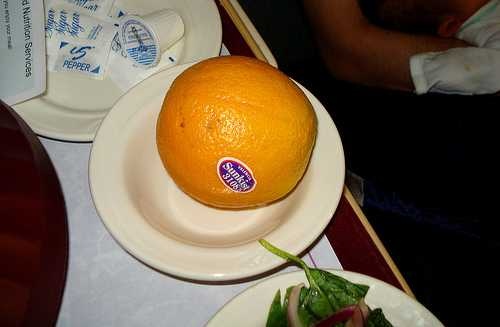
Label: Orange